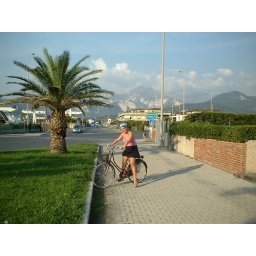
ON a bike beside the beautiful mountains in Massa